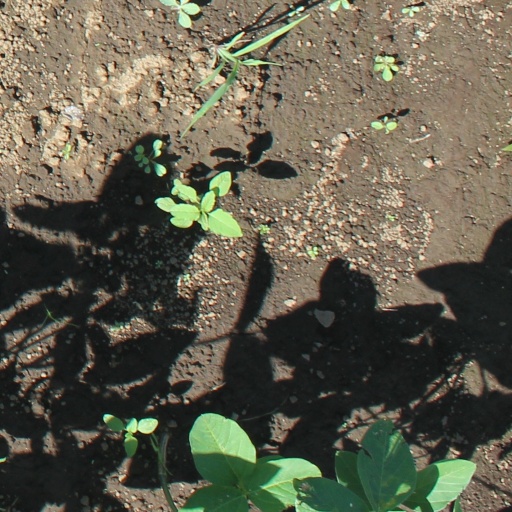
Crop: soybean